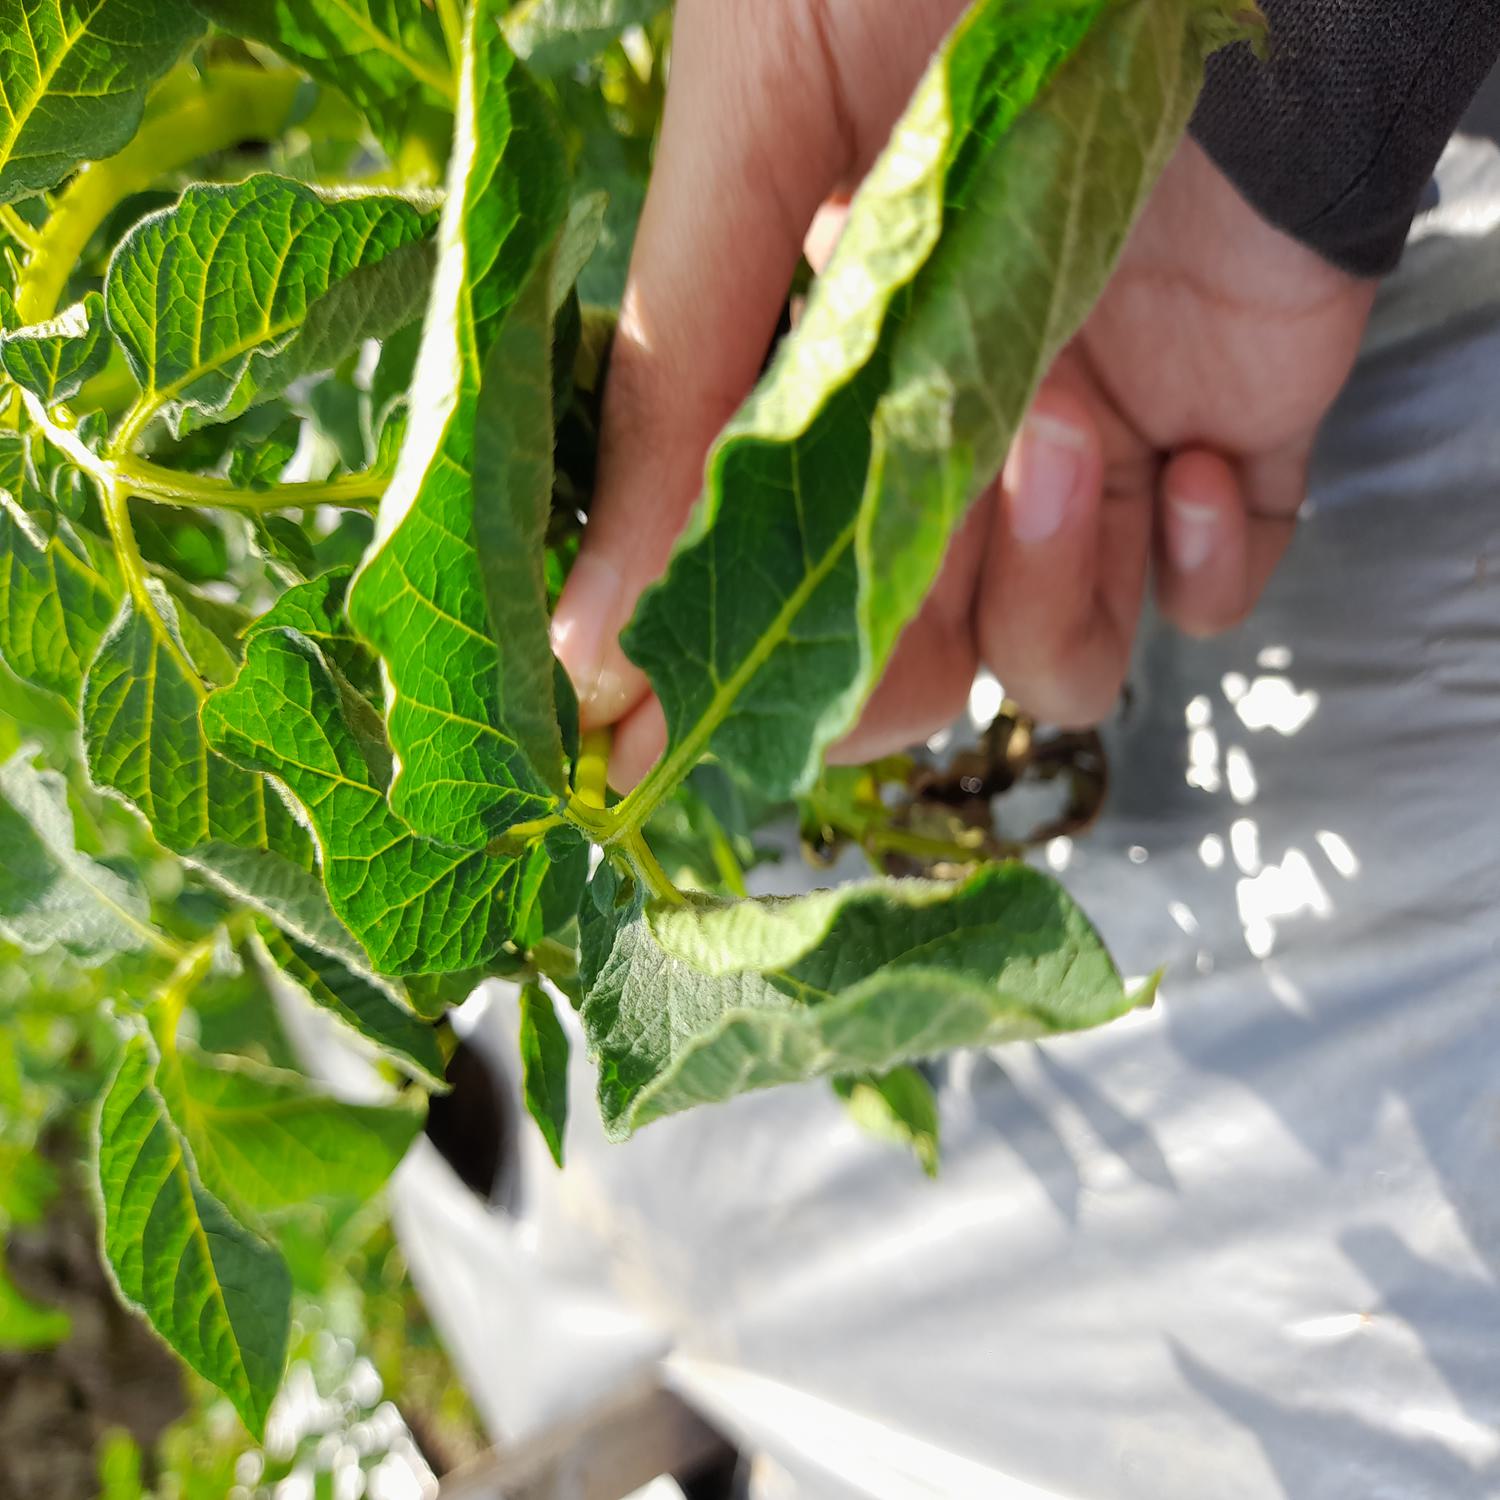
Etiqueta: Pudricion_Parda